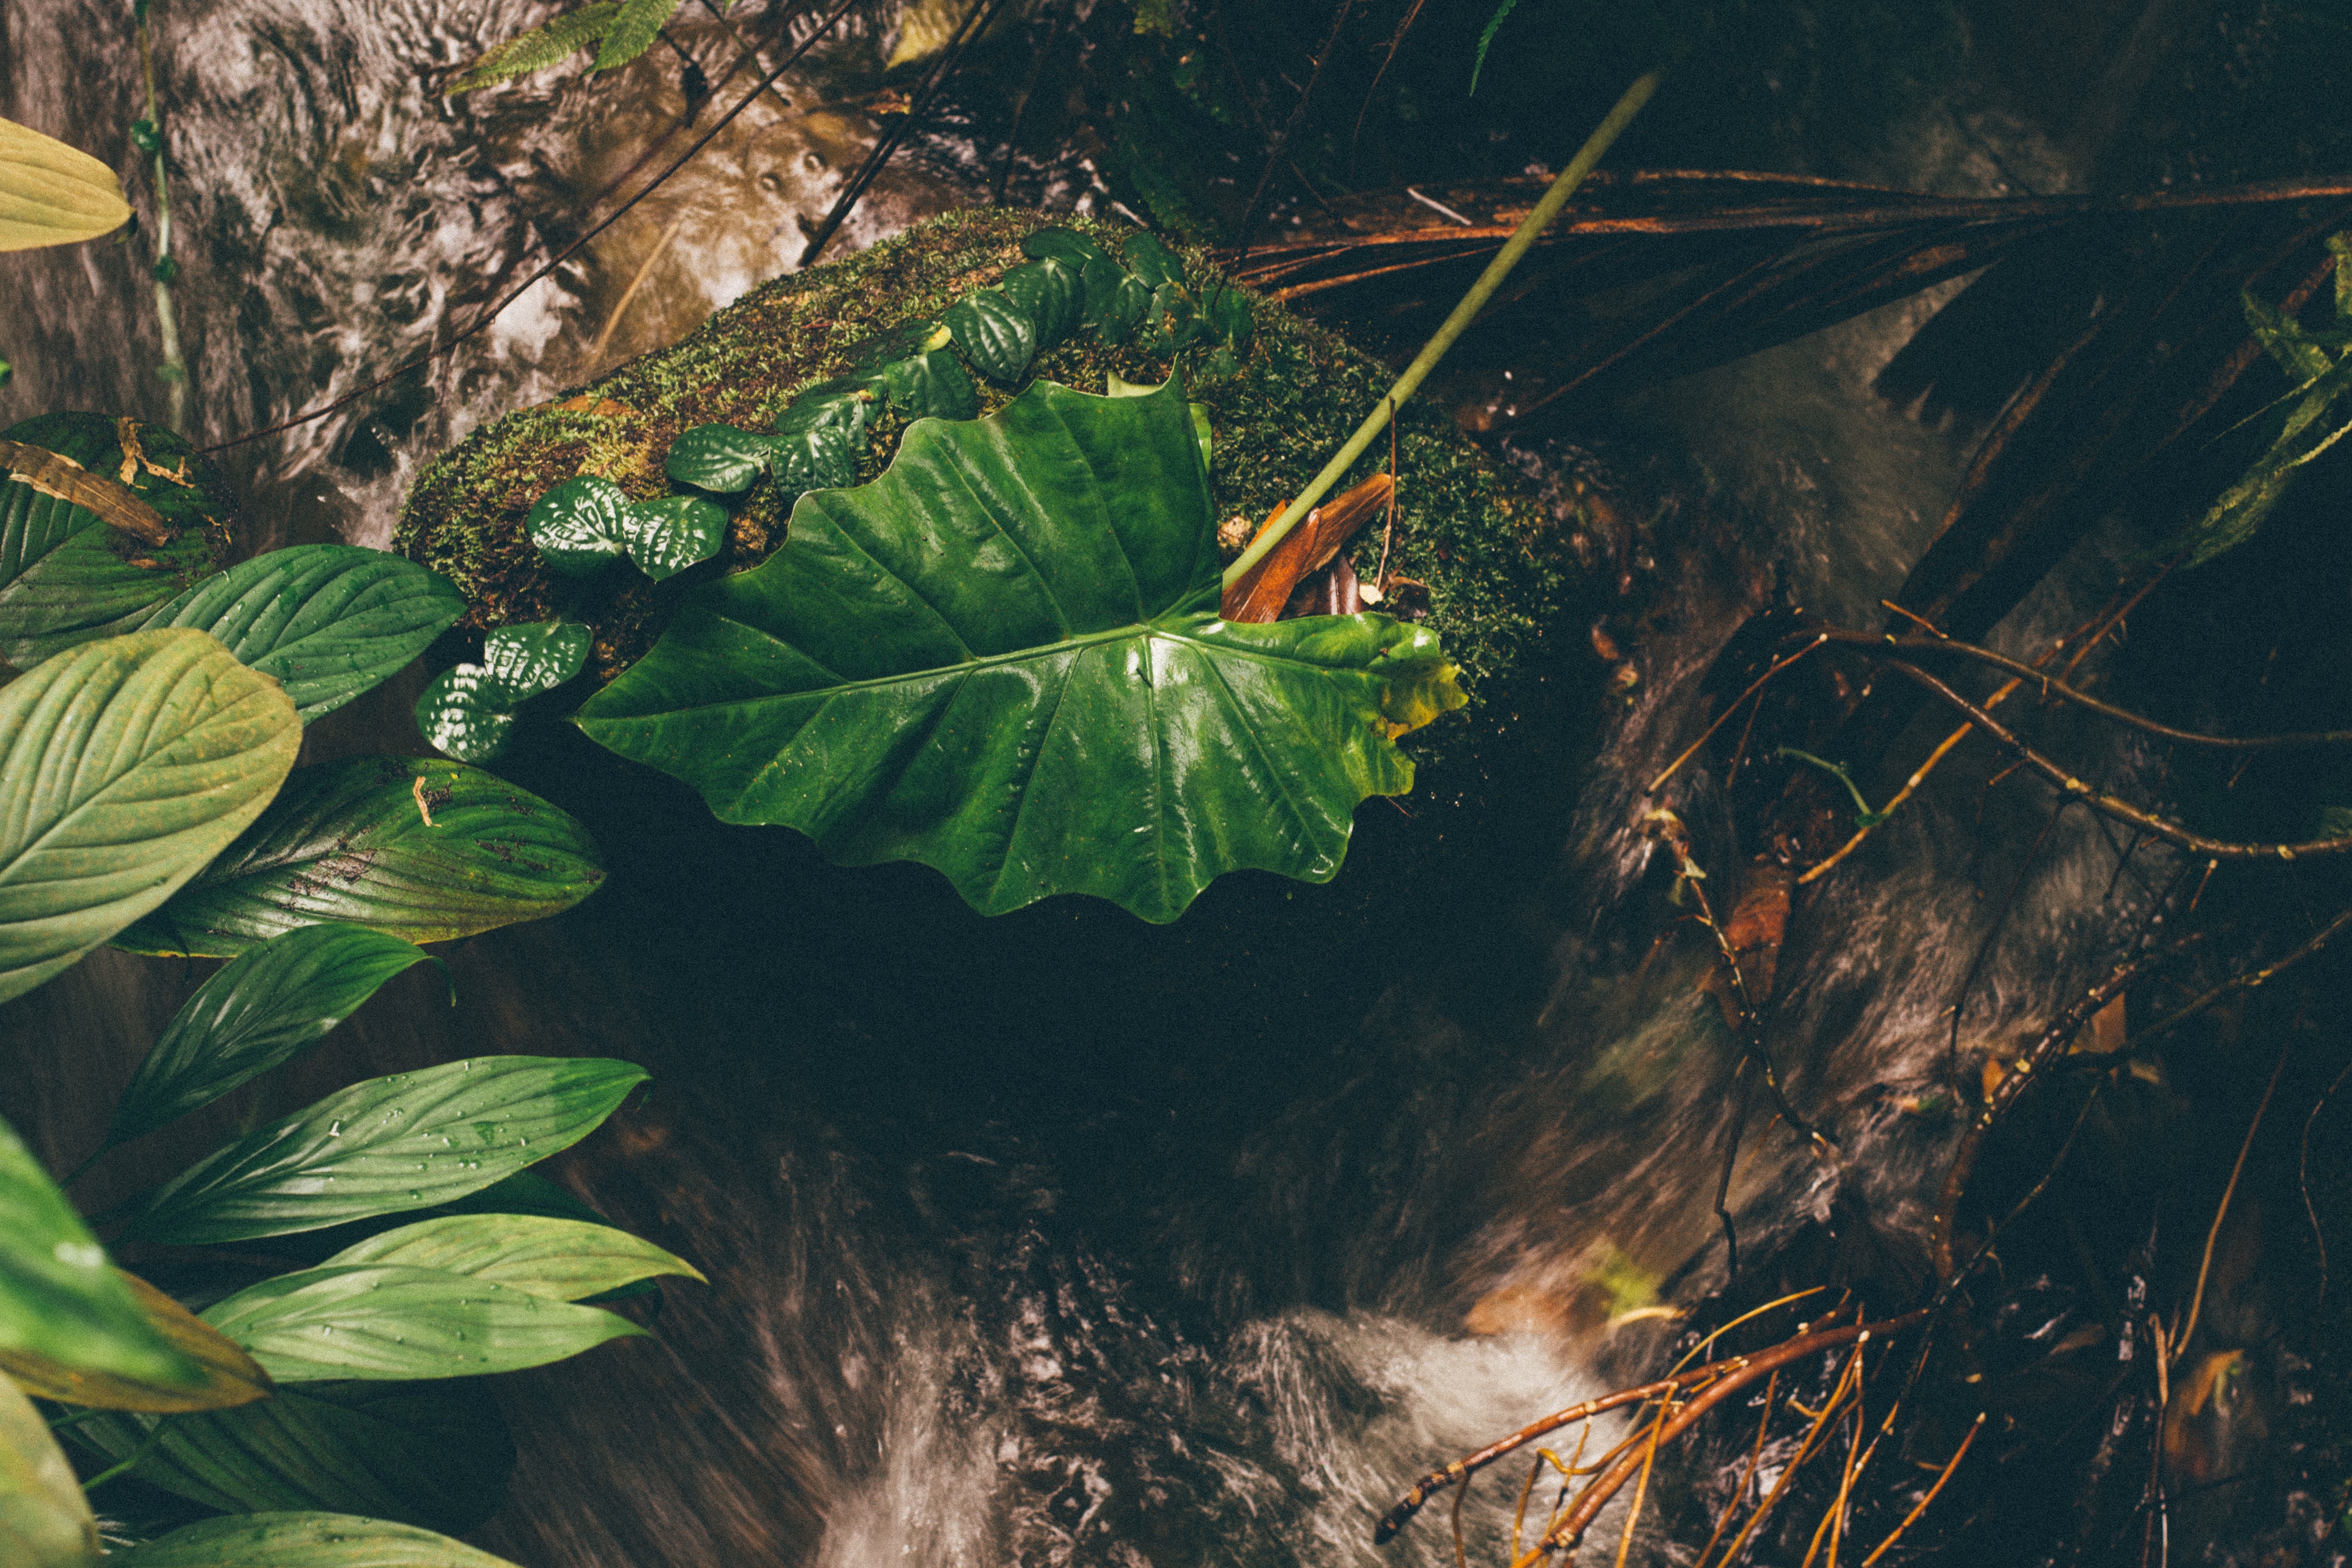
water, nature, forest, branch, sunlight, leaf, flower, pond, stream, green, jungle, autumn, botany, flora, fauna, rainforest, tropics